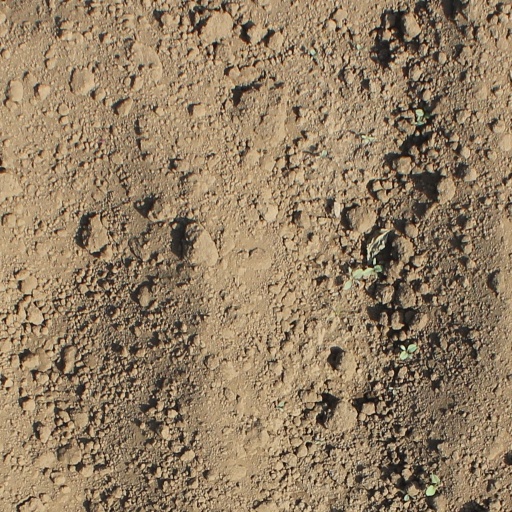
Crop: soybean